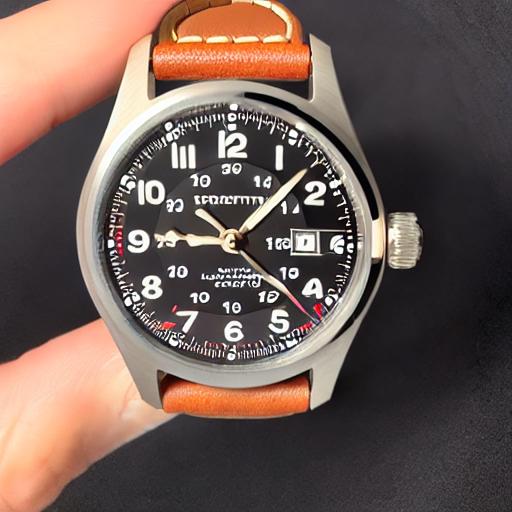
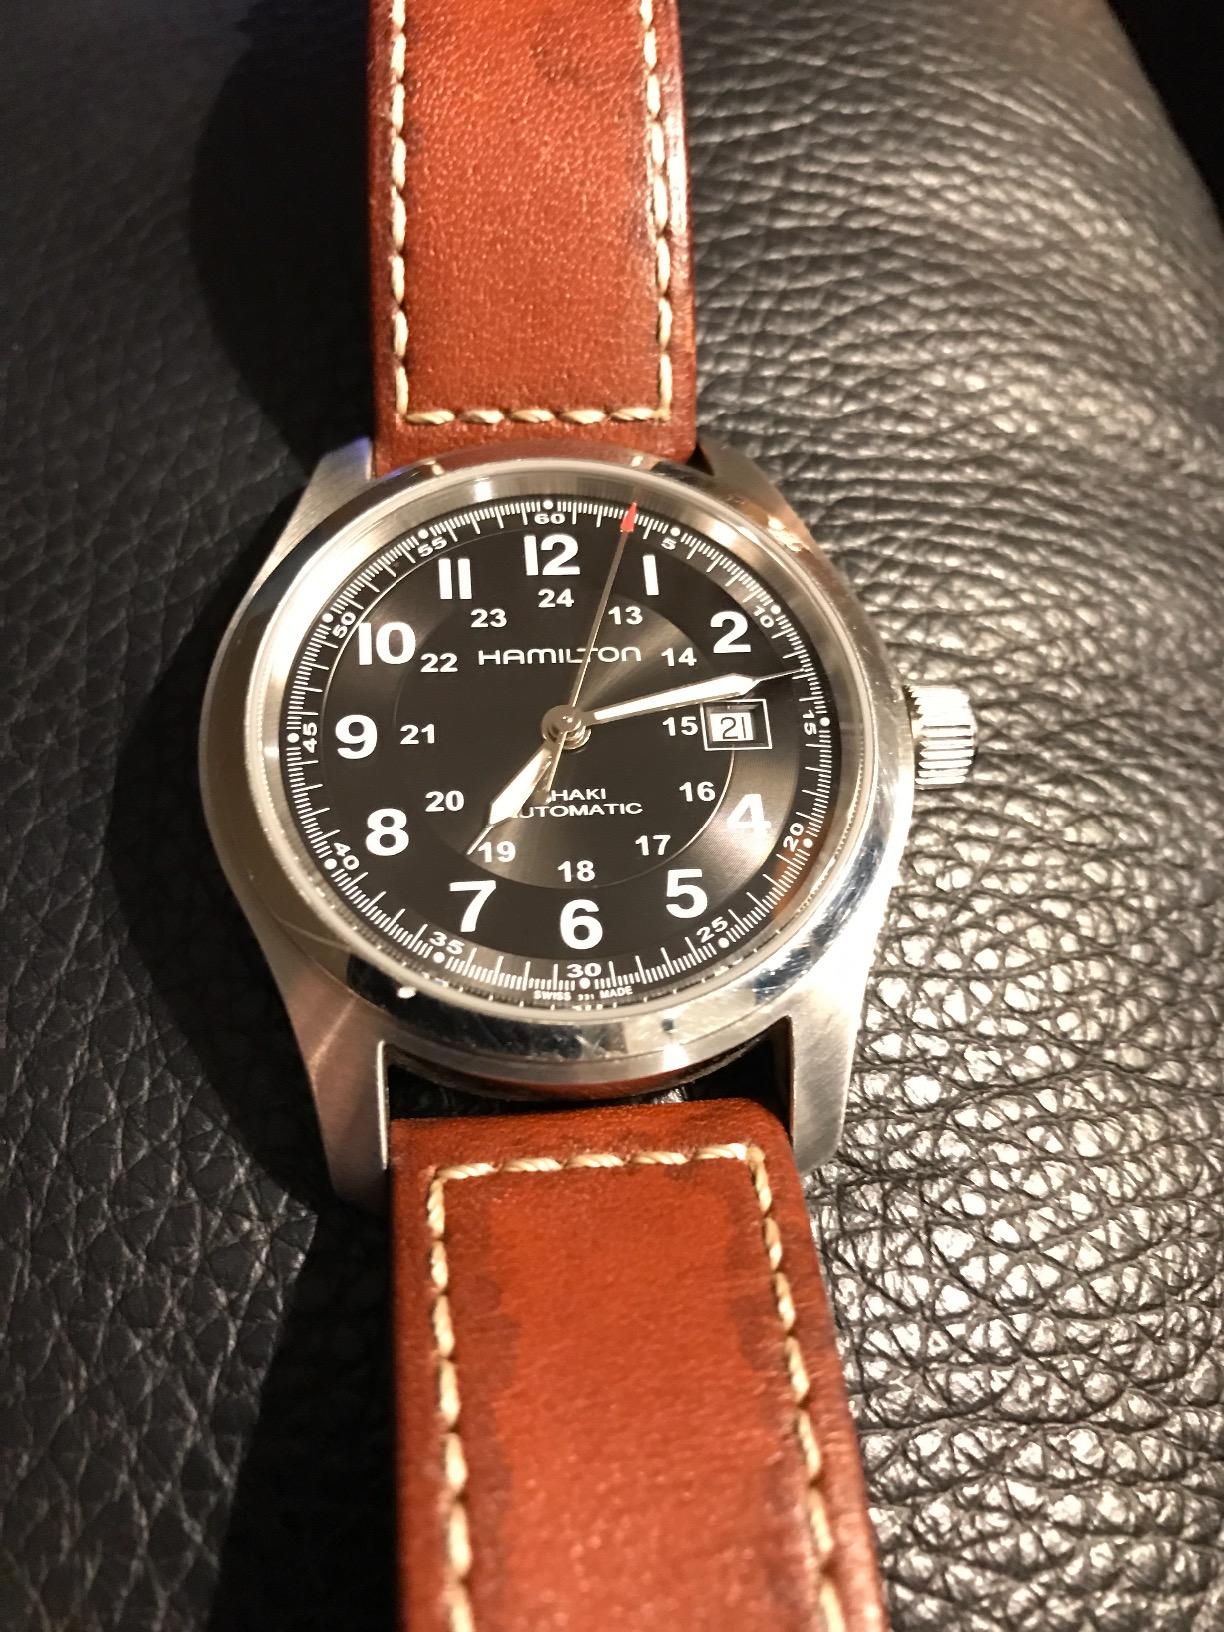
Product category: accessories_watch
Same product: no